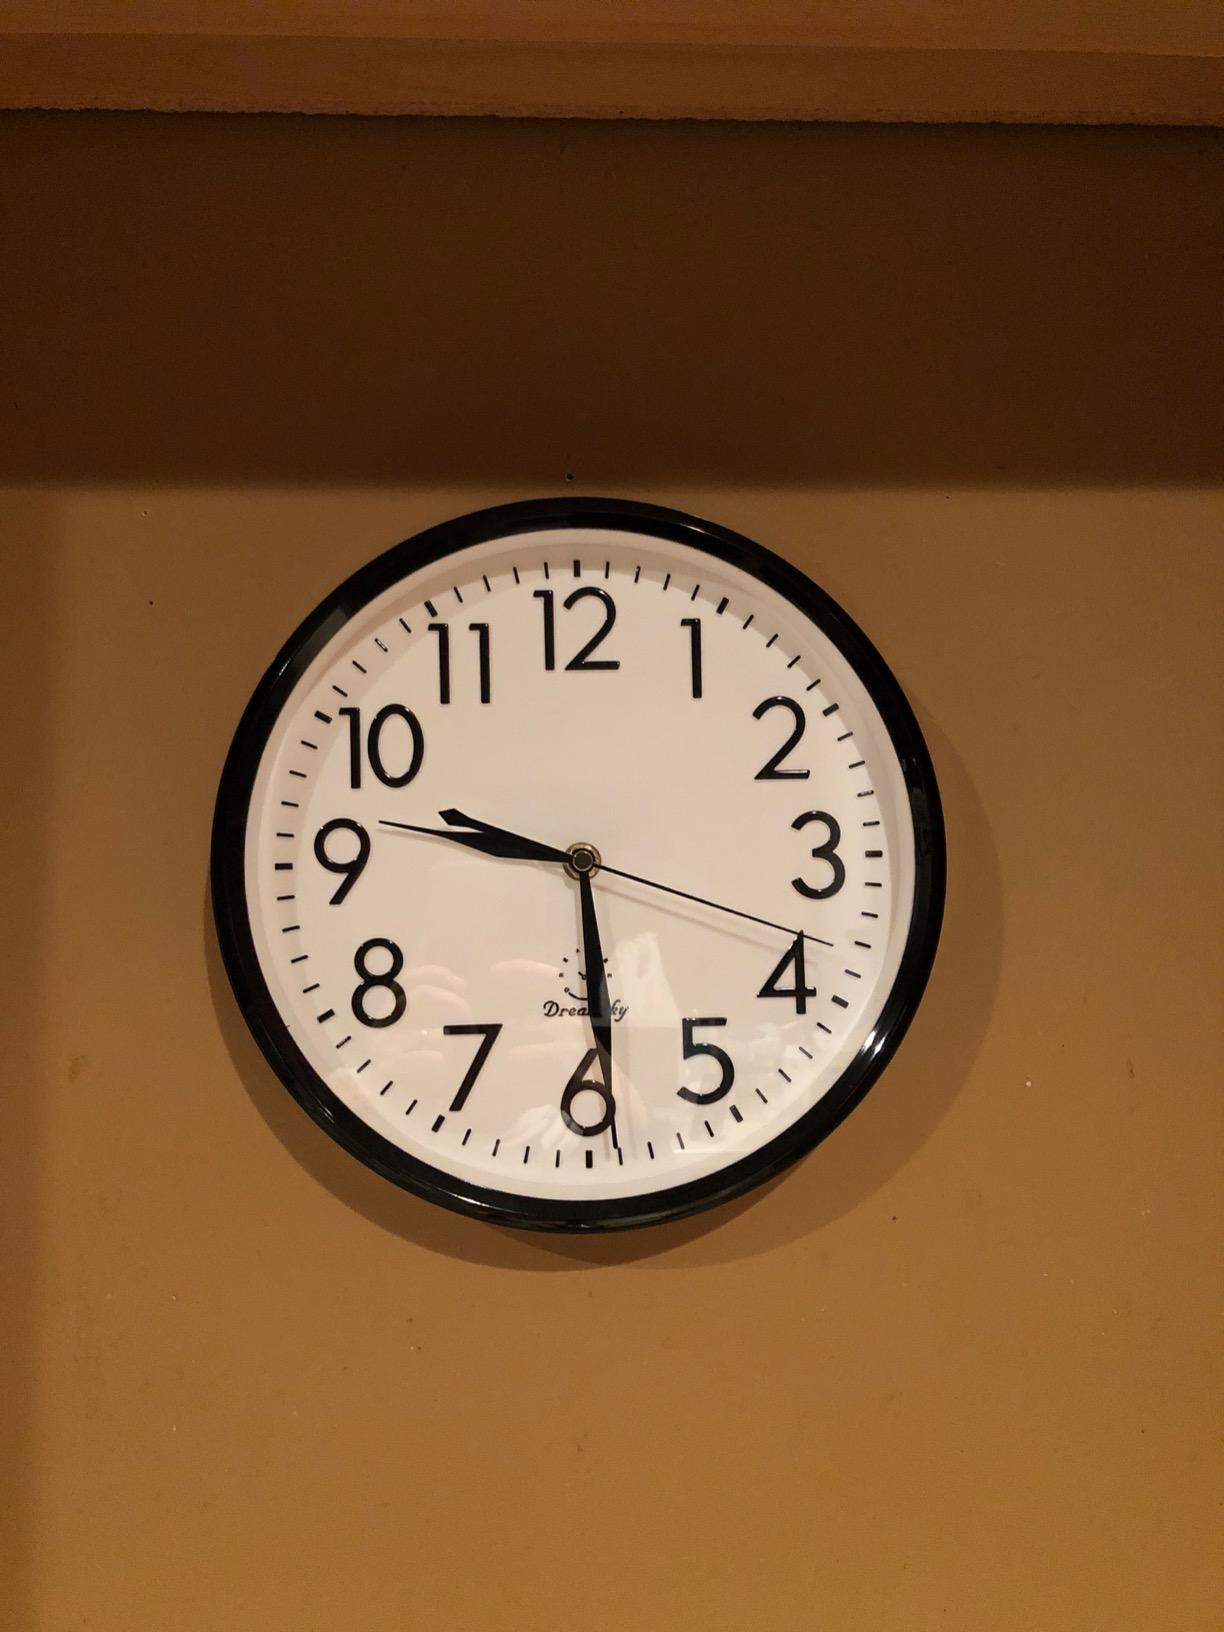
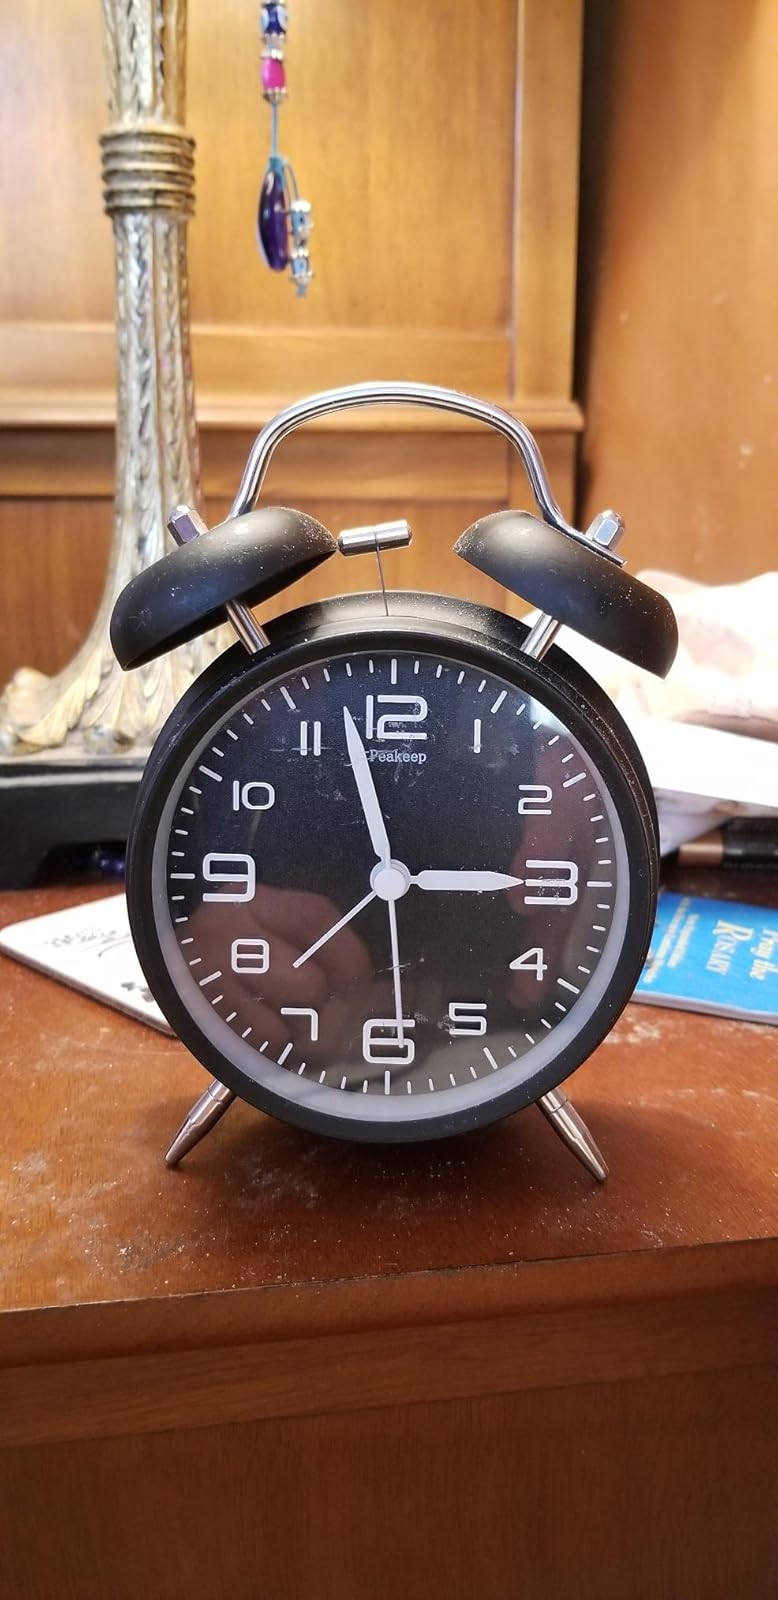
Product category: clock
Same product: no